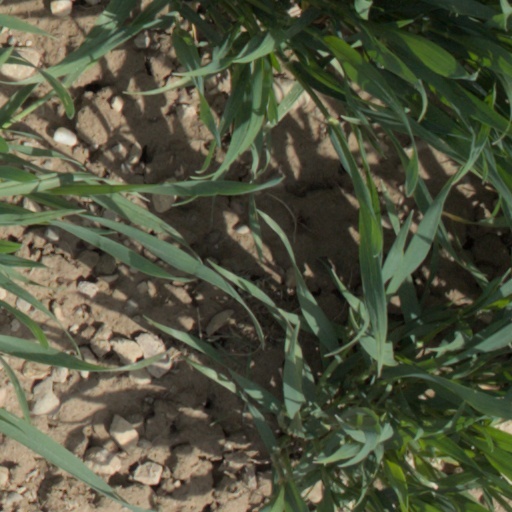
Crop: wheat